Chengara struggle

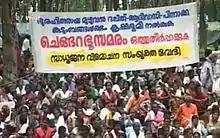
Chengara Samaram - Adivaasis Protesting for their land

They pitched tents on the occupied land and started tapping the rubber trees in the estate, eking out a living in due course. They demand land and labor to live. These are the people left out in the once launched land reforms of Kerala. Unlike struggles opposing forcible displacement, the Chengara struggle is a direct claim on land by the landless. One woman told: "I spent my whole life on four cents (approx. 1/25 of an acre) of land. Even when I die, my family has to bury me on that piece of land. That's why we struggle for Chengara. It's struggle for life!"